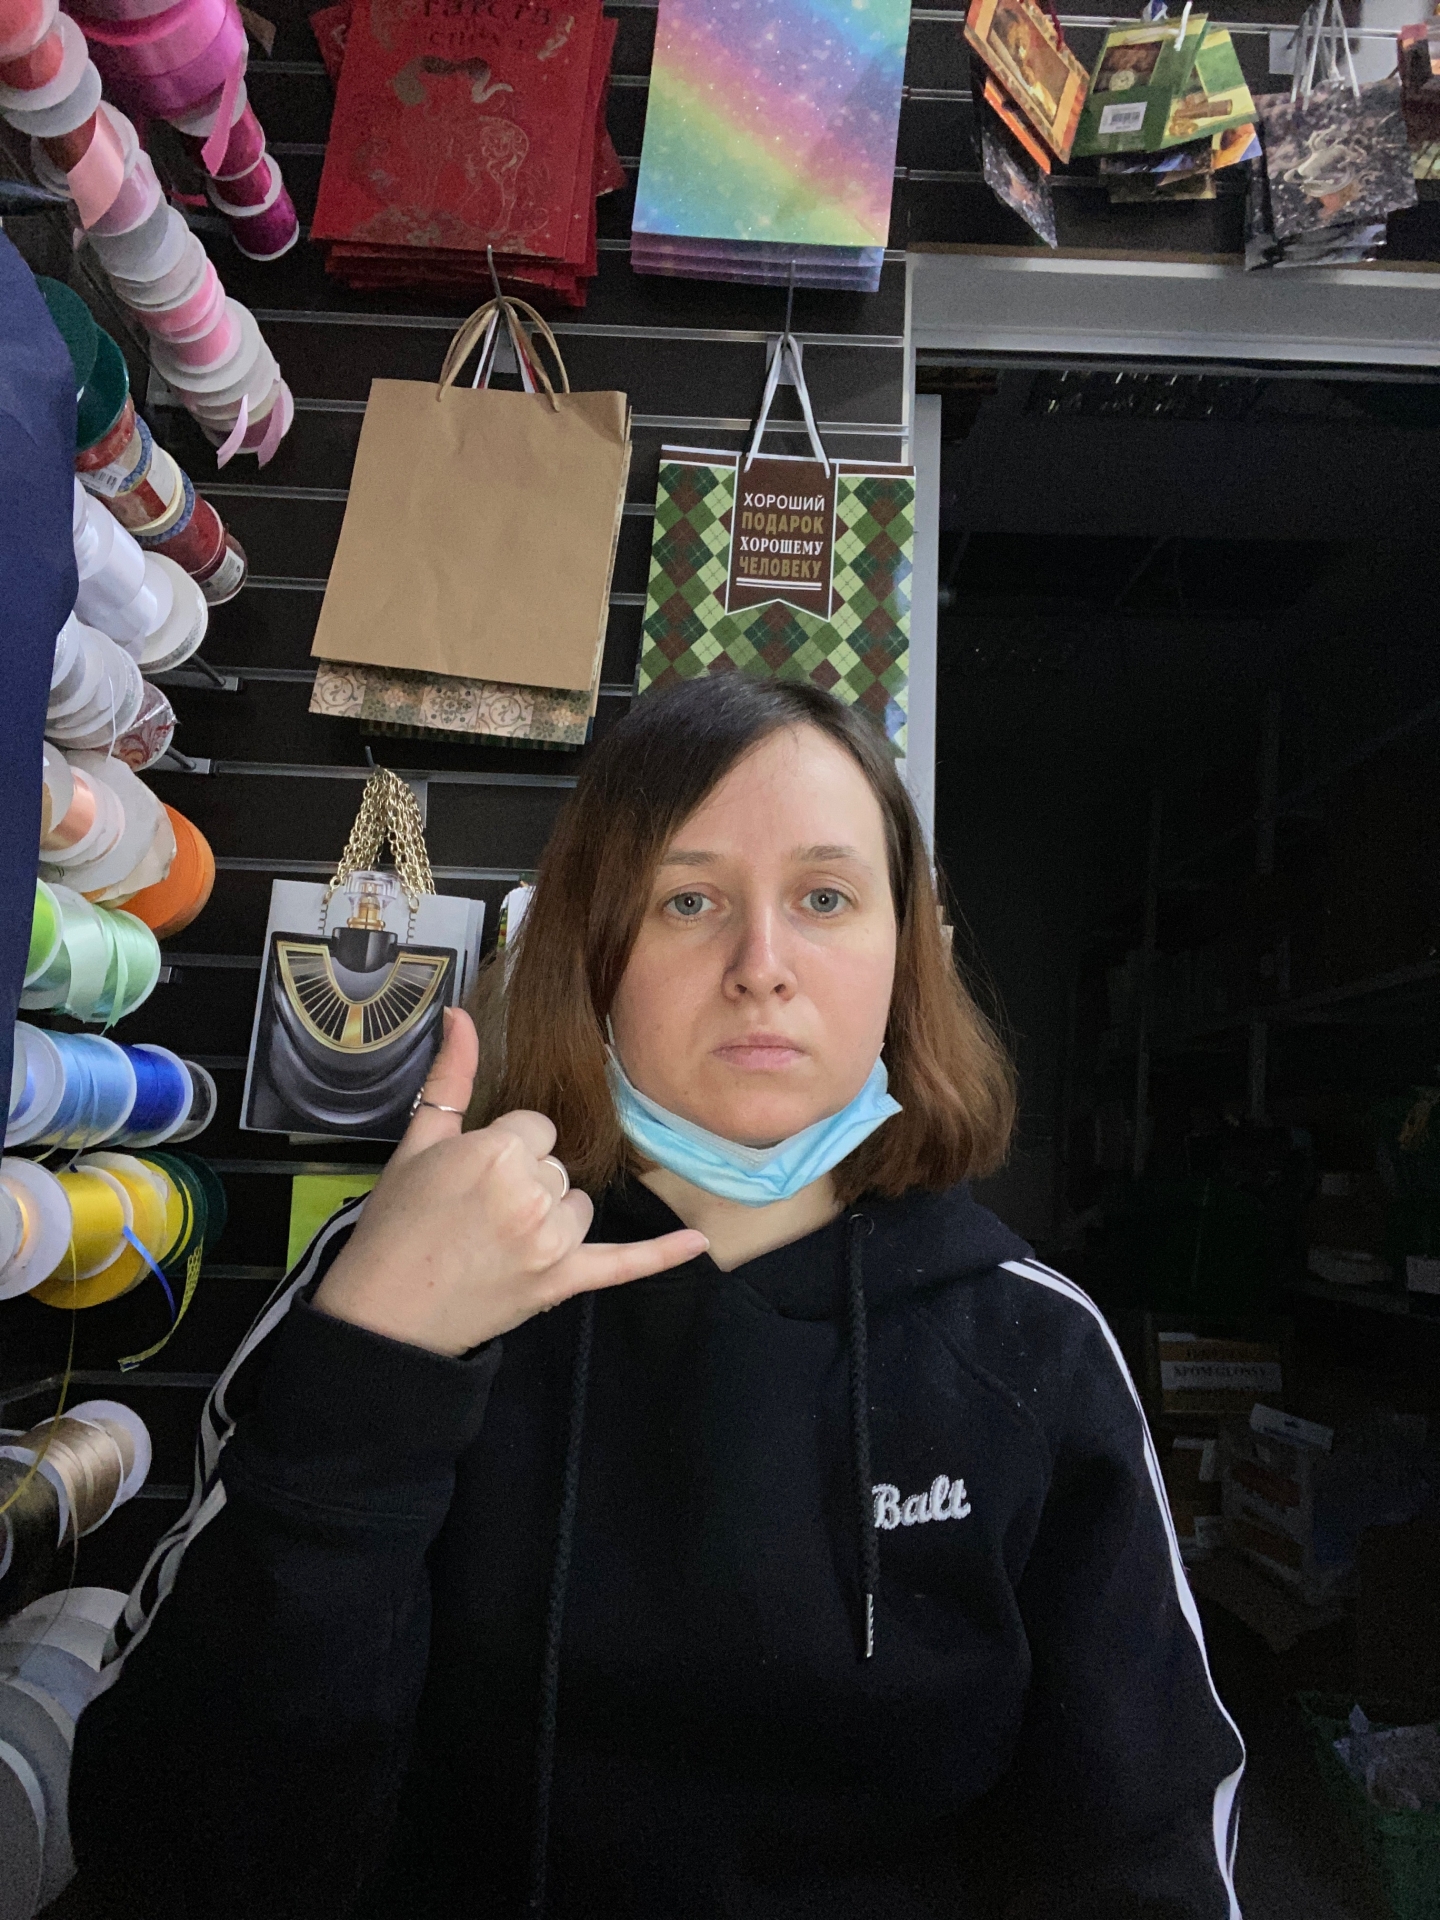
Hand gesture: call